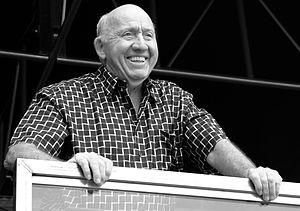
Arthur Worth Collins dit Bud Collins est un journaliste, écrivain et commentateur sportif américain pour la télévision.